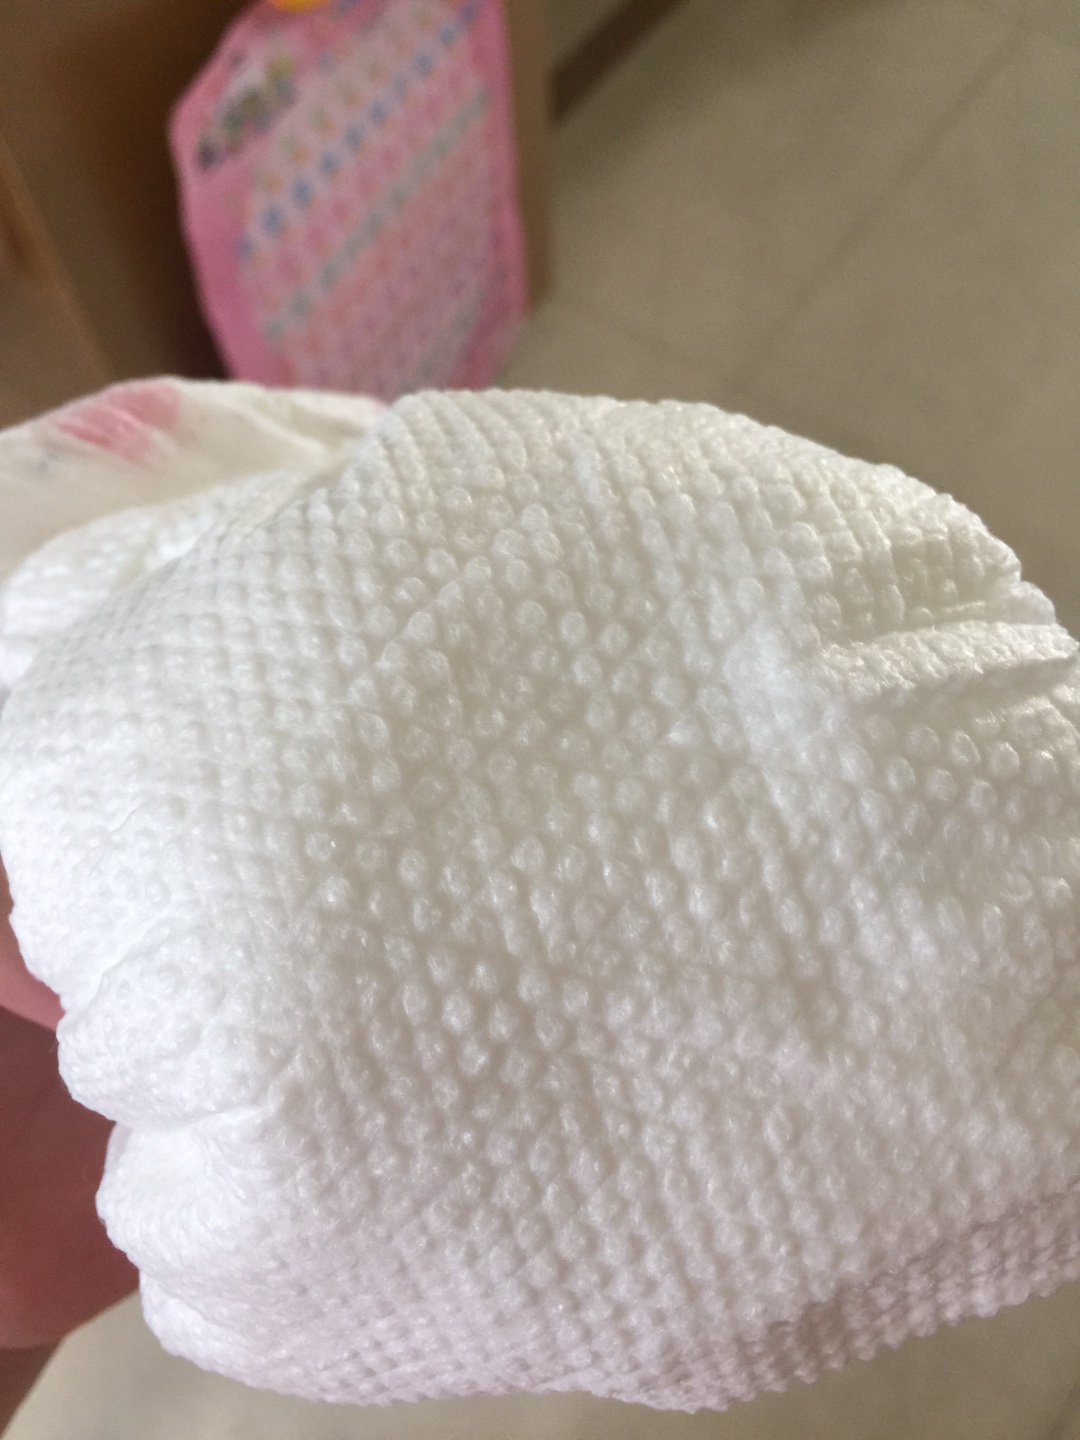
Label: trash